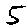
Label: 5